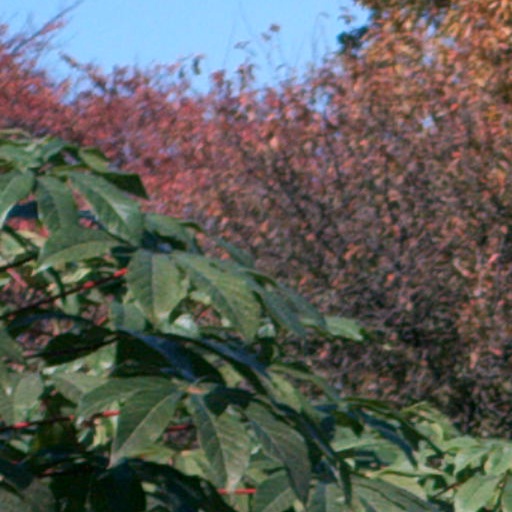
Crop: cassava